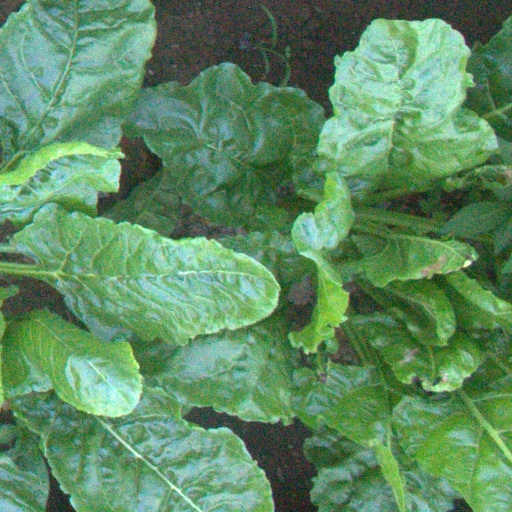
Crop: sugar beet